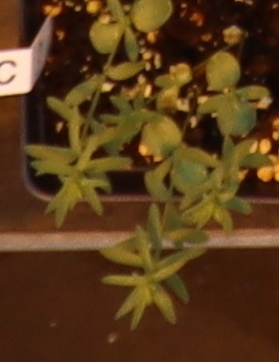
Label: Flax